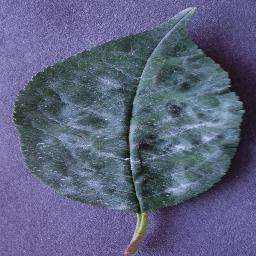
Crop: cherry
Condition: (including_sour)_powdery_mildew